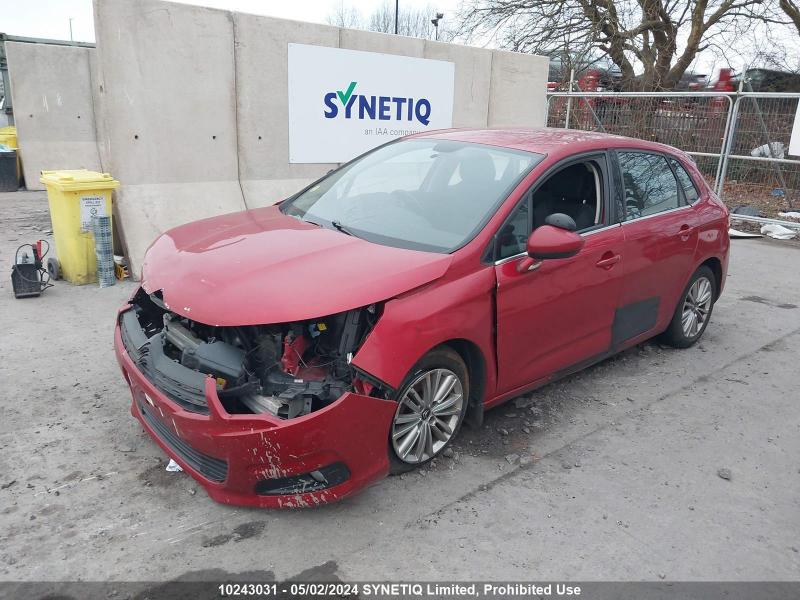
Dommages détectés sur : pare-choc avant, feu avant gauche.
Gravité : majeur